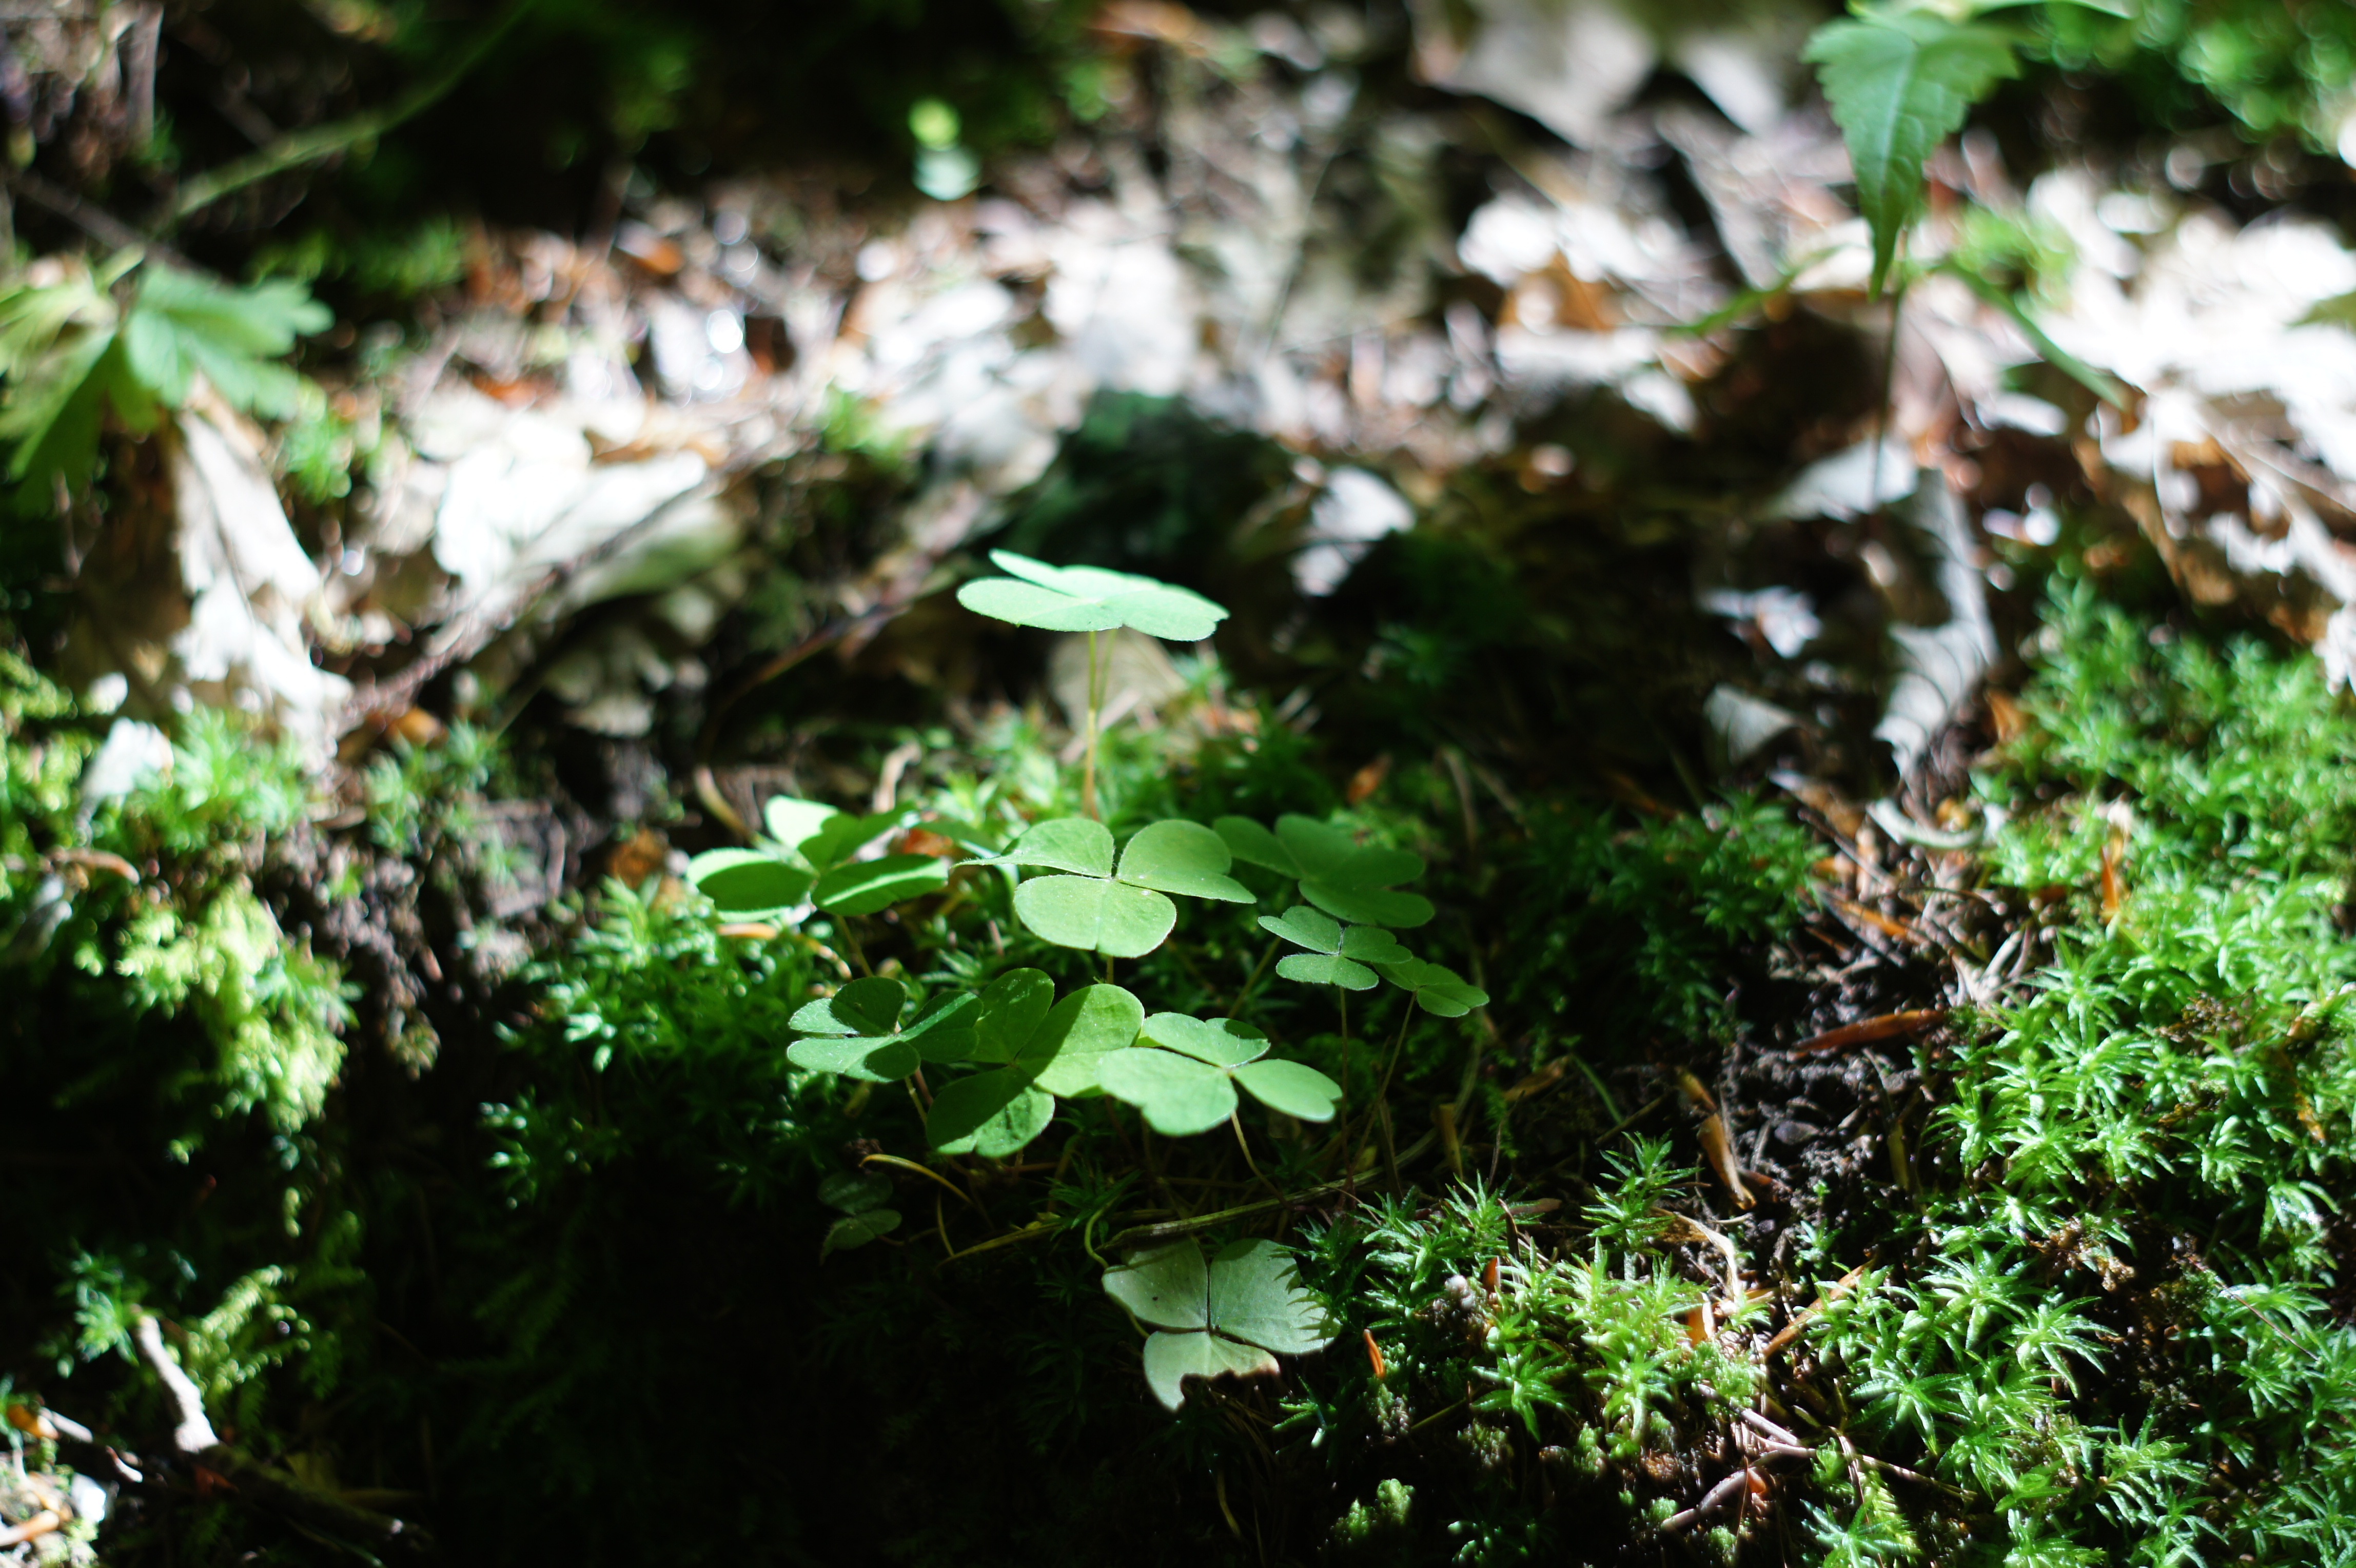
tree, nature, forest, grass, branch, plant, sun, sunlight, leaf, flower, summer, moss, green, jungle, autumn, soil, botany, garden, flora, forest floor, leaves, vegetation, shrub, rainforest, woodland, habitat, luck, ecosystem, sorrel, klee, lucky charm, shamrocks, lucky clover, common wood sorrel, natural environment, land plant, forest clover, common sorrel plant